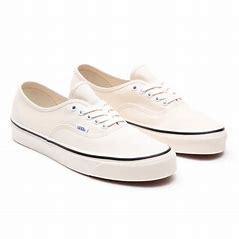
Brand: Vans
Model: Anaheim Factory Authentic 44 DX